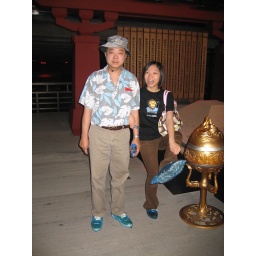
visiting a tomb. we had to wear plastic around our shoes to keep the floor clean.